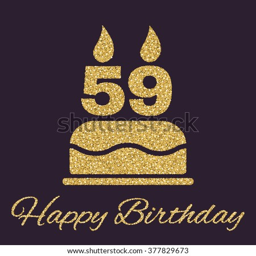
the birthday cake with candles in the form of number icon .